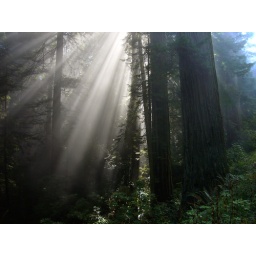
I found this in a huge coastal forest of redwood trees in California.